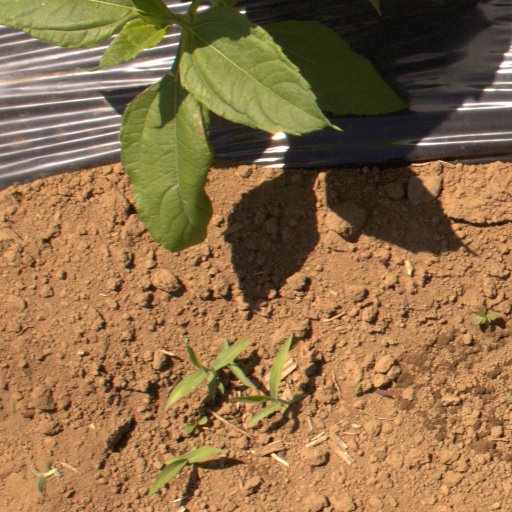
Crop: Jerusalem artichoke